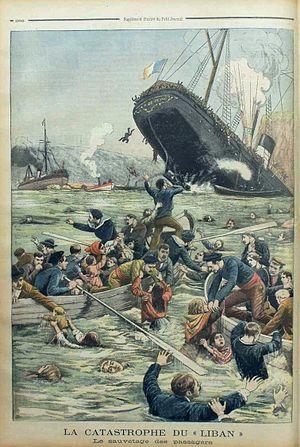
Le Liban est un navire à vapeur construit en 1882 à Glasgow naufragé en 1903 près de l'île Maïre à Marseille.